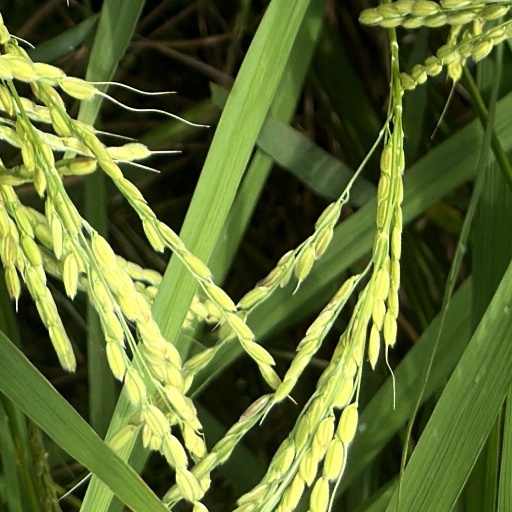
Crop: rice